Güttingen

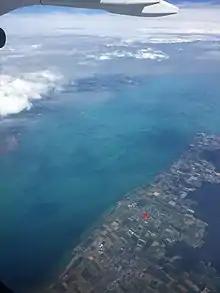
Aerial image of Güttingen and surrounding

Güttingen has an area, , of . Of this area, or 61.9% is used for agricultural purposes, while or 29.2% is forested. Of the rest of the land, or 9.0% is settled (buildings or roads) and or 0.1% is unproductive land.